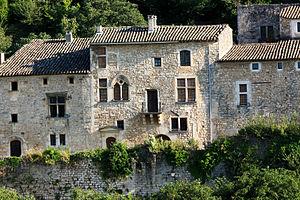
Ensemble de maison dont la datation varie entre le XIVème et le XVIème siècle (MH) à Oppède-le-Vieux
Oppède est une commune française située dans le département de Vaucluse, en région Provence-Alpes-Côte d'Azur.
Cet article recense les monuments historiques du département de Vaucluse, en France.